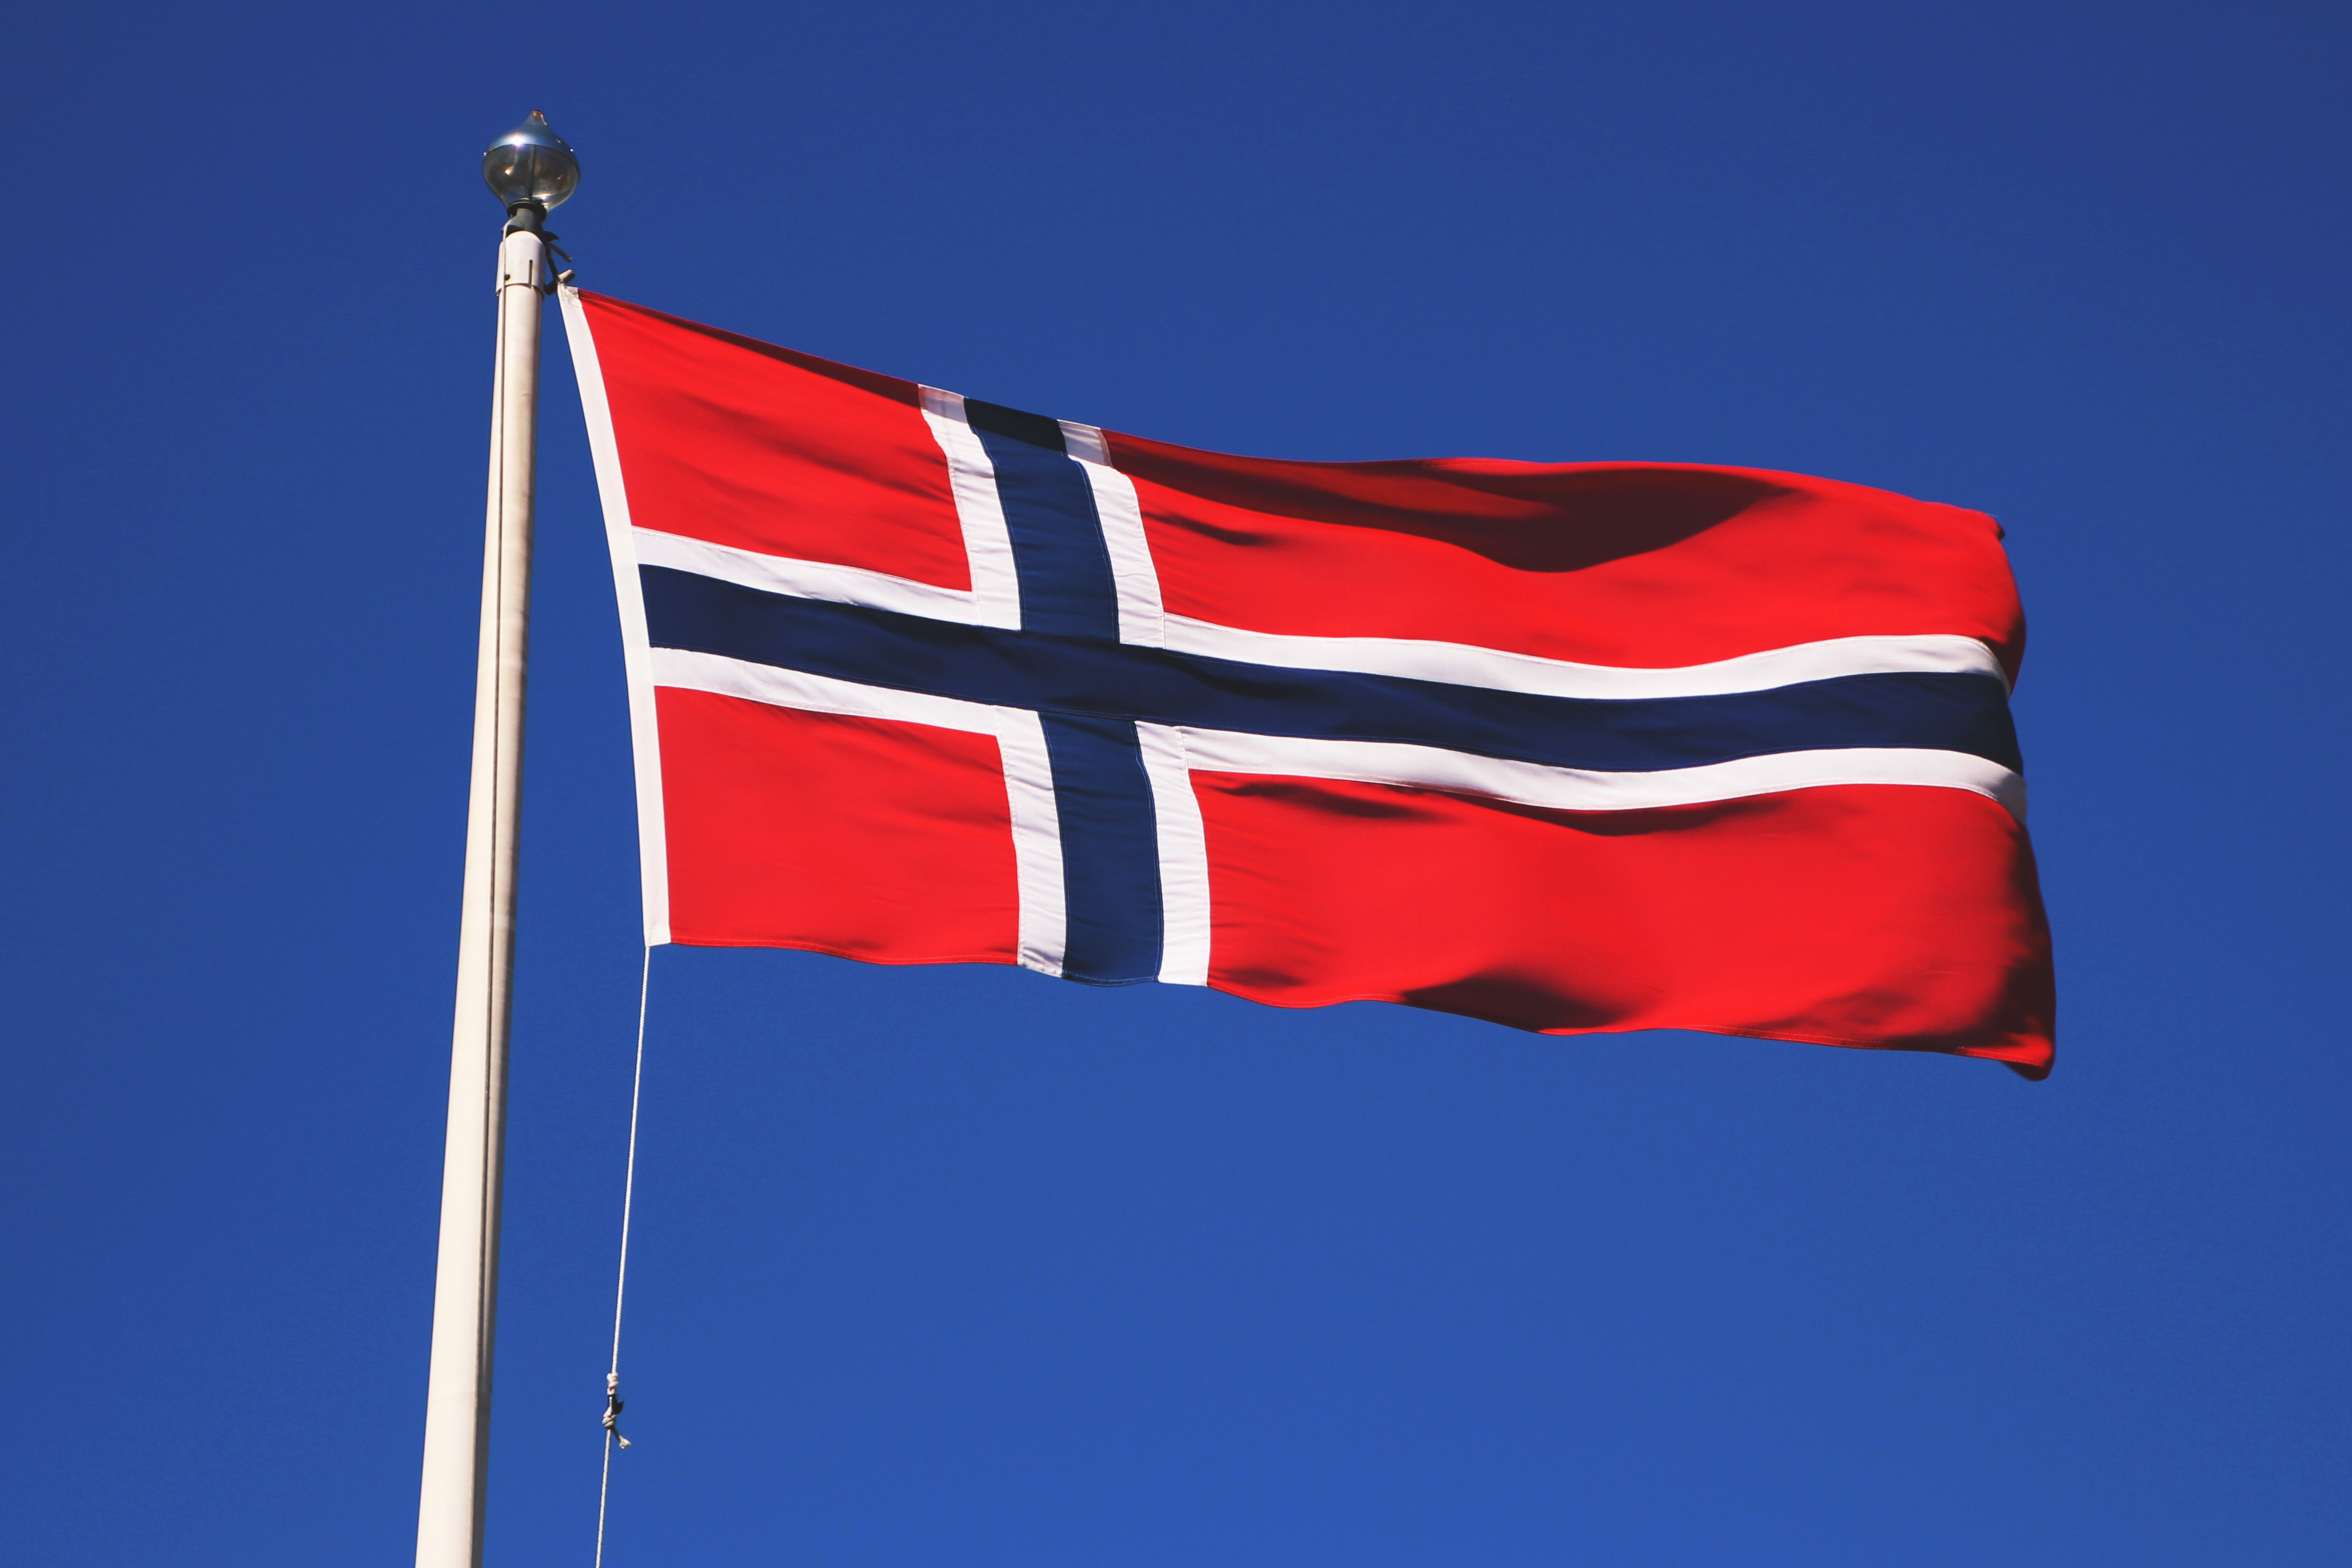
flag, sky, pole, flag of the united states